Tito Lessi

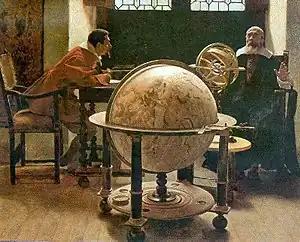
"Galileo and Viviani" (1892)

He was born in Florence and studied at the Florentine Academy of Fine Arts, under Enrico Pollastrini and Antonio Ciseri. It was there that he became interested in history paintings, which was considered especially prestigious, due to the difficulties involved in assuring their accuracy.